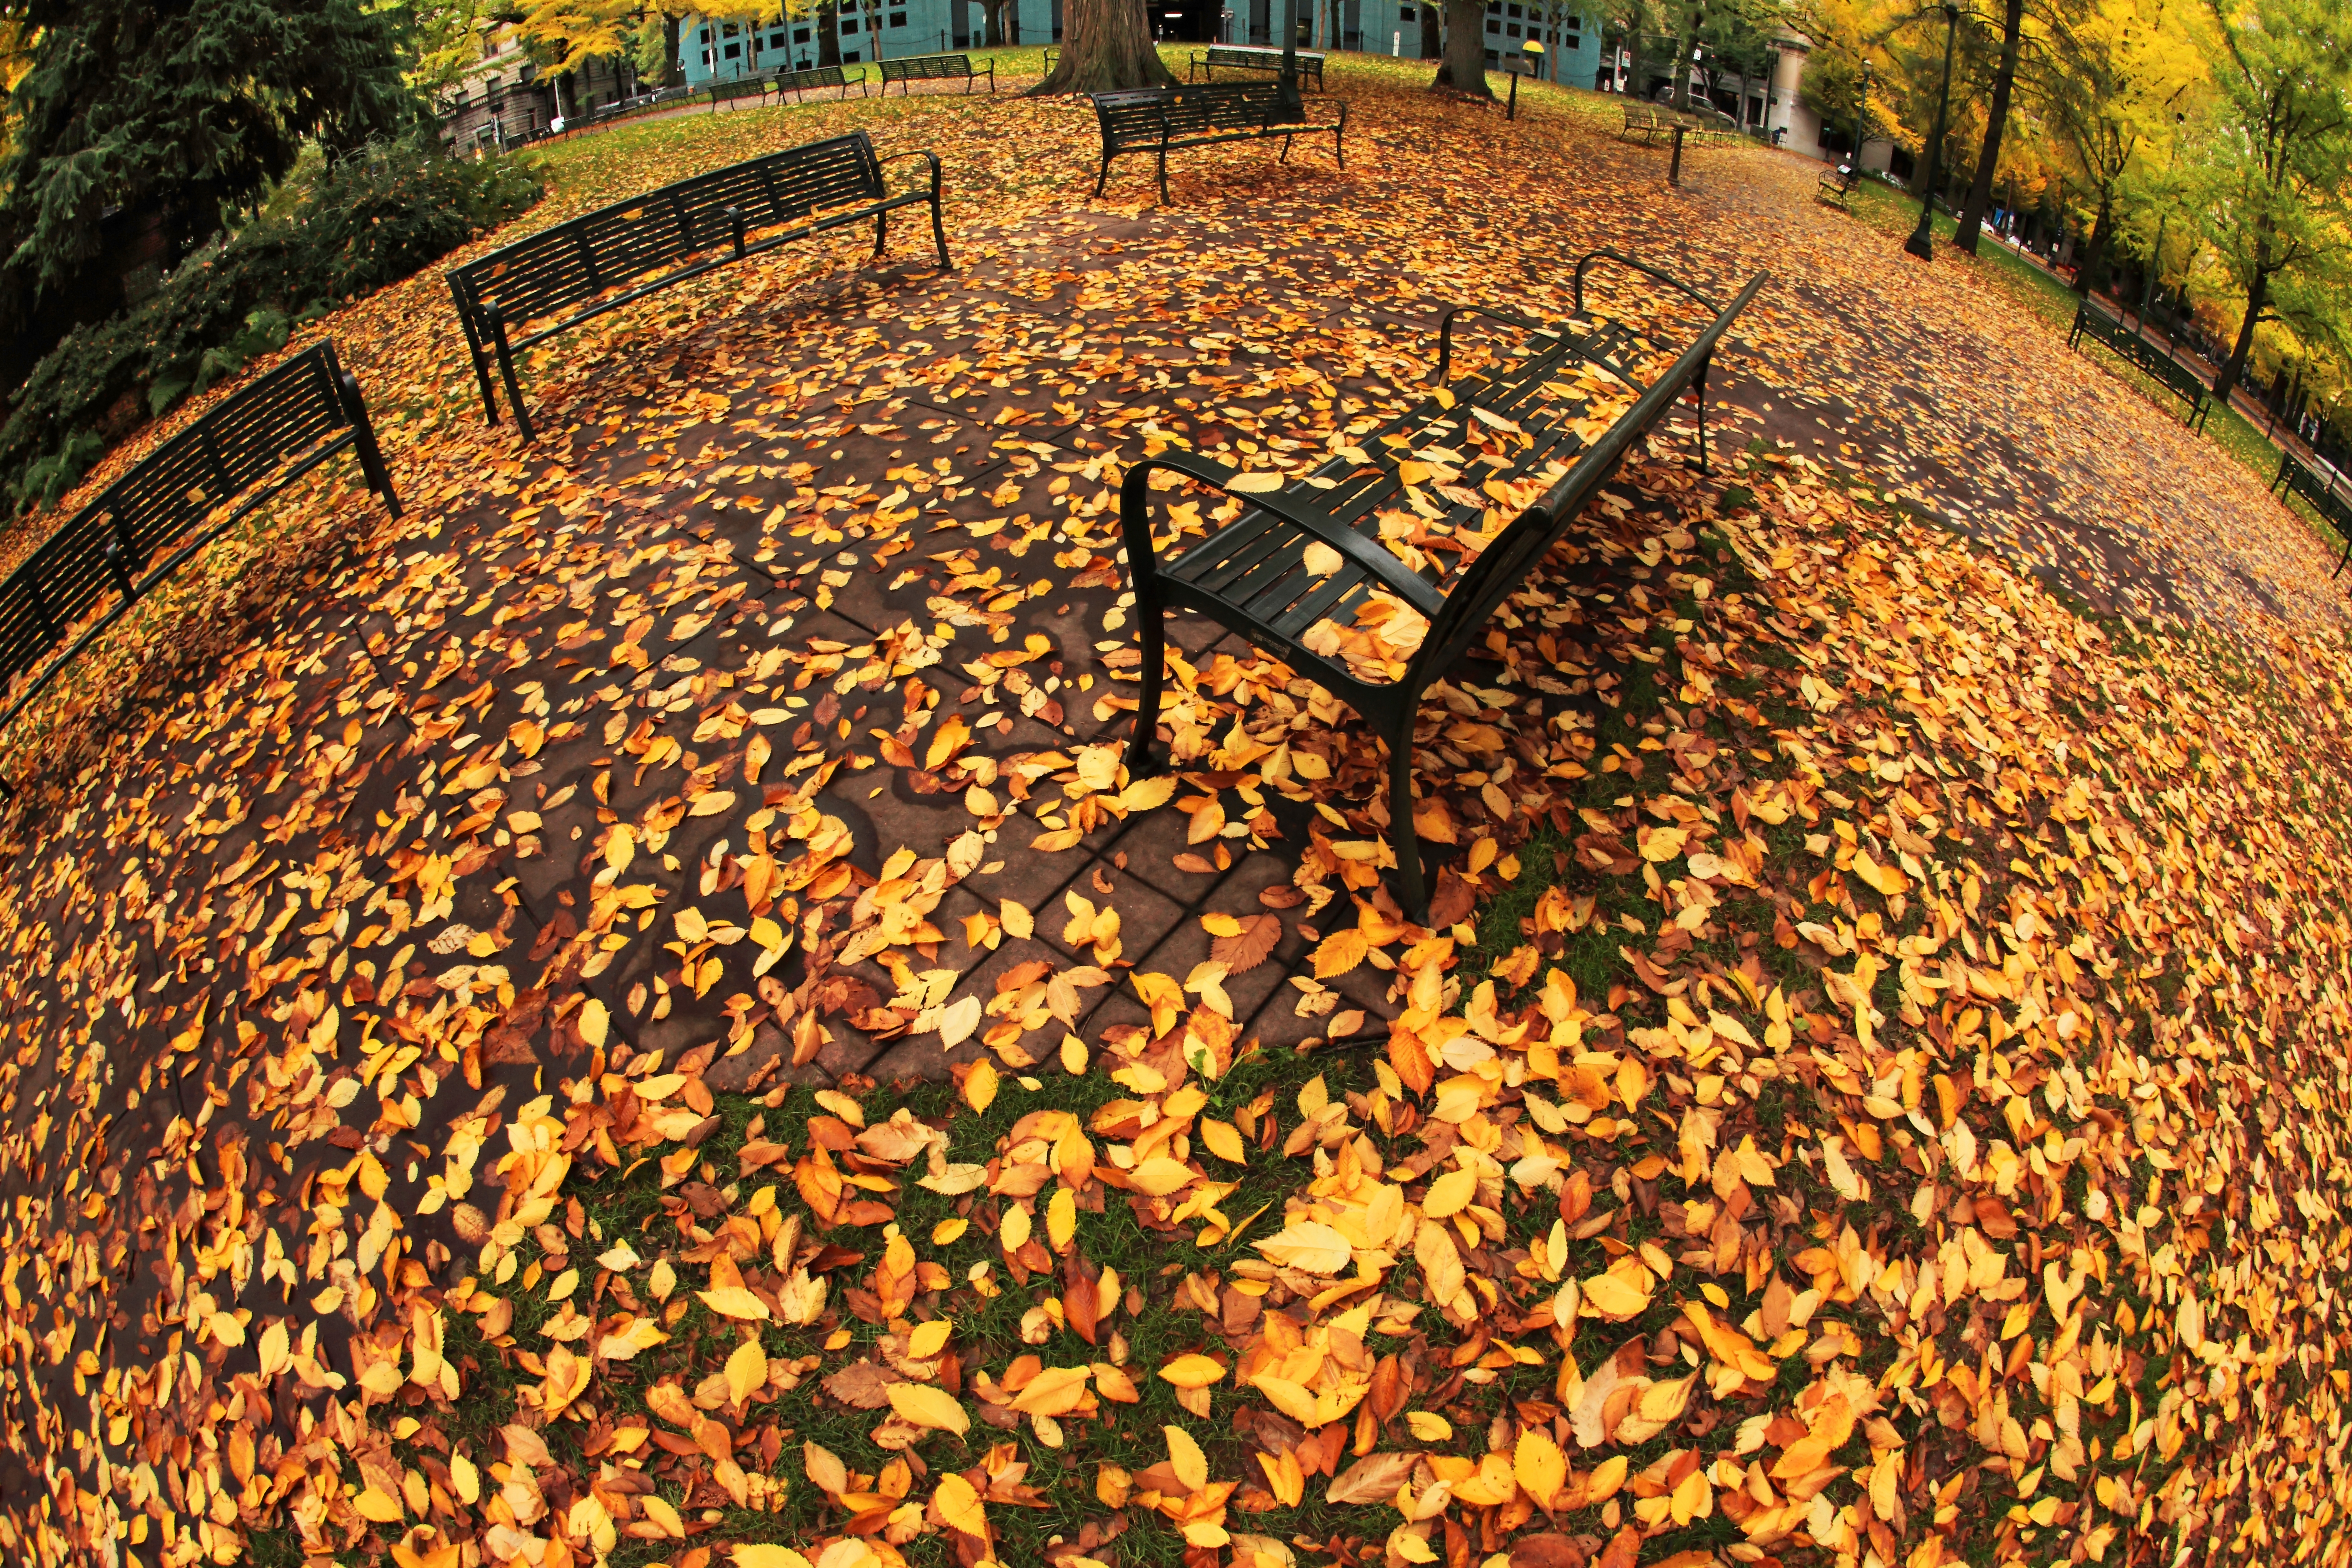
landscape, tree, bench, photography, sunlight, leaf, fall, city, downtown, green, red, lens, autumn, park, soil, yellow, season, trees, leaves, colors, fisheye, planet, benches, ecosystem, oregon, portland, ian, sane